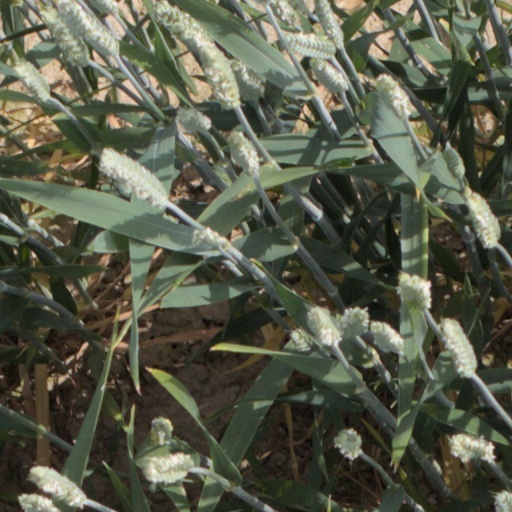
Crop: wheat